Holy Spirit (Christian denominational variations)

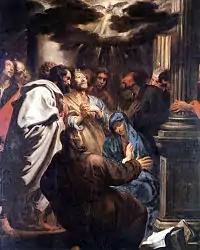
The Holy Spirit descending at Pentecost by Anthony van Dyck, circa 1618.

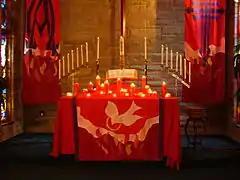
A Protestant church altar at Pentecost with an altar parament depicting the movement of the Holy Spirit

The majority of mainstream Protestantism hold similar views on the theology of the Holy Spirit as the Roman Catholic Church, as described above. There are significant differences in belief between Pentecostalism and the rest of Protestantism.